Luxembourg national football team

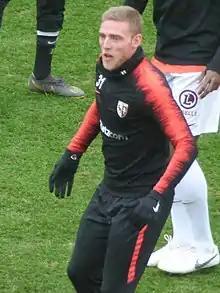
Laurent Jans is Luxembourg's most capped player with 114 appearances.

As of 1 September 2021, the Luxembourg national team adopted Luxembourg City's Stade de Luxembourg, the country's national stadium, as its home venue. Formerly, the team played at the Stade Josy Barthel, where, at counting in August 2015, it had played 235 games, including unofficial matches.